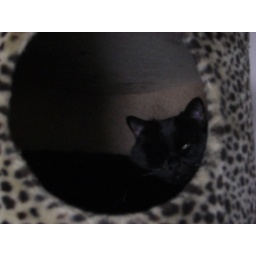
Long string of freya in cat tree